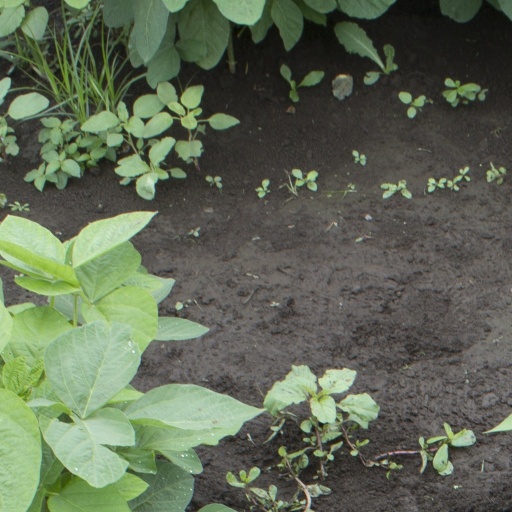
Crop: soybean